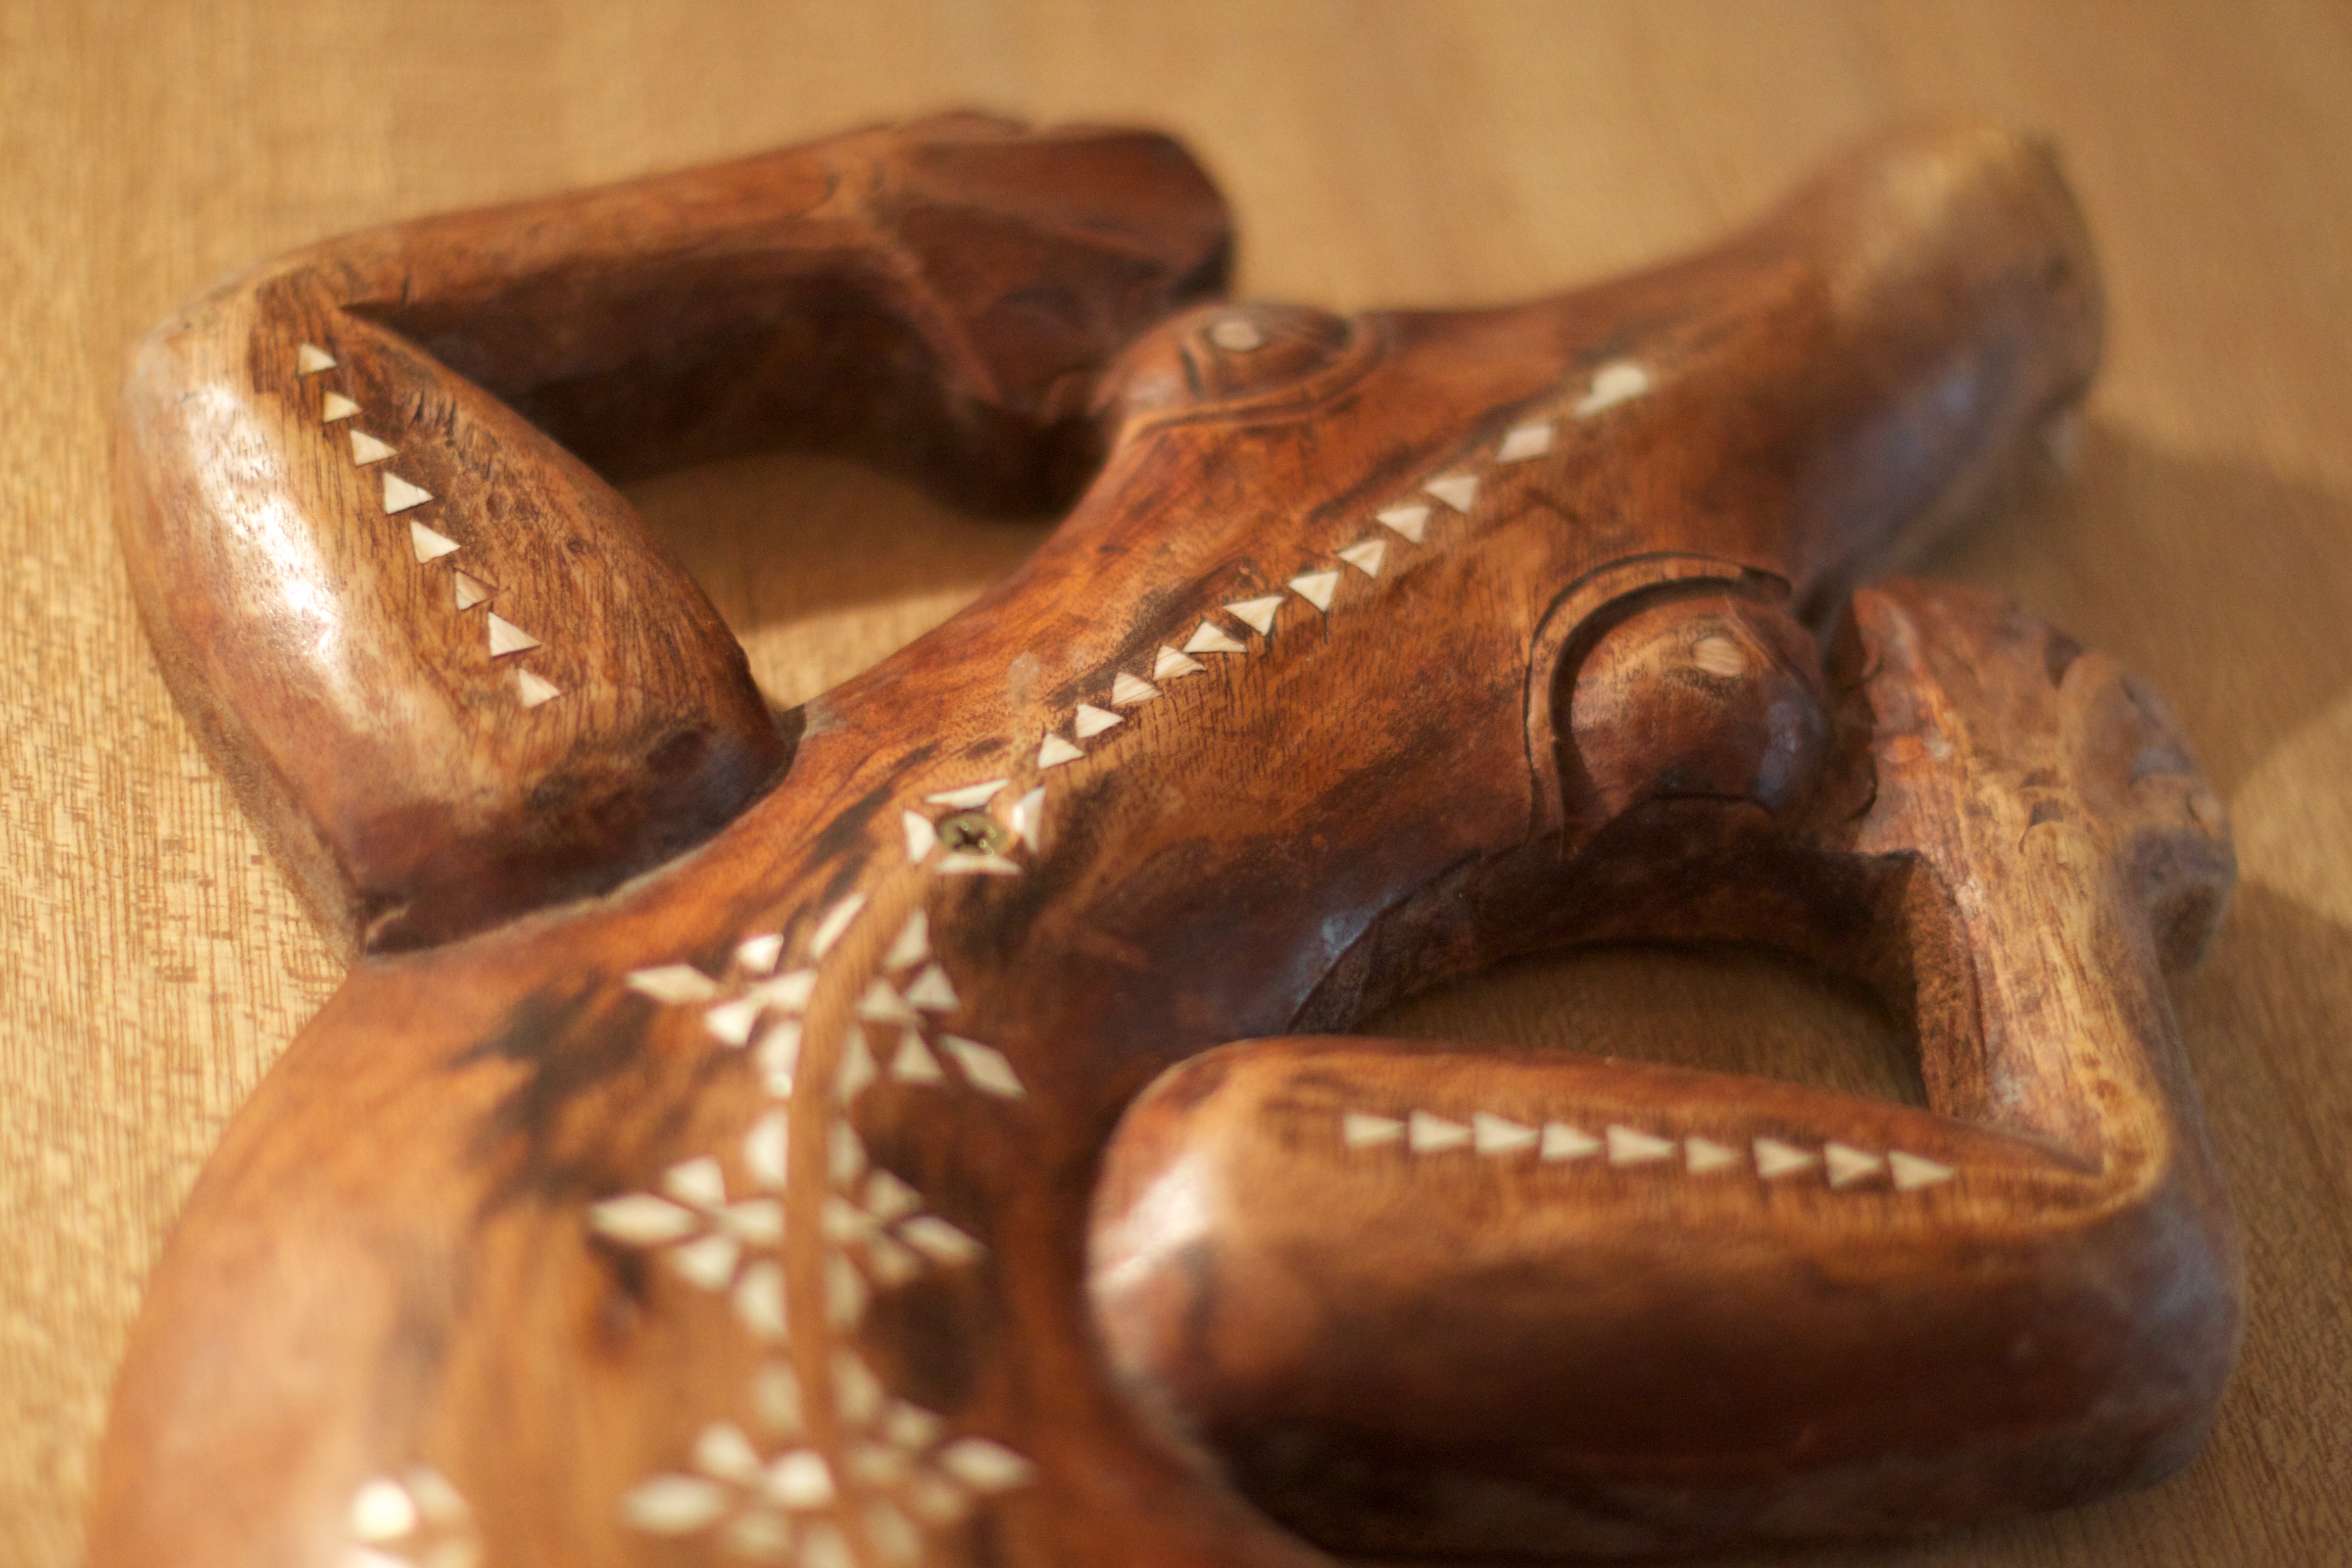
wood, horn, food, footwear, carving, horse tack